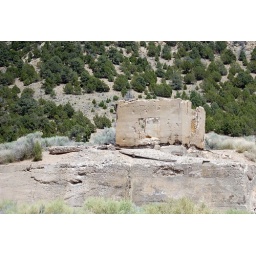
house upon the rock